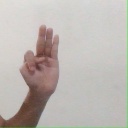
अक्षर: भ